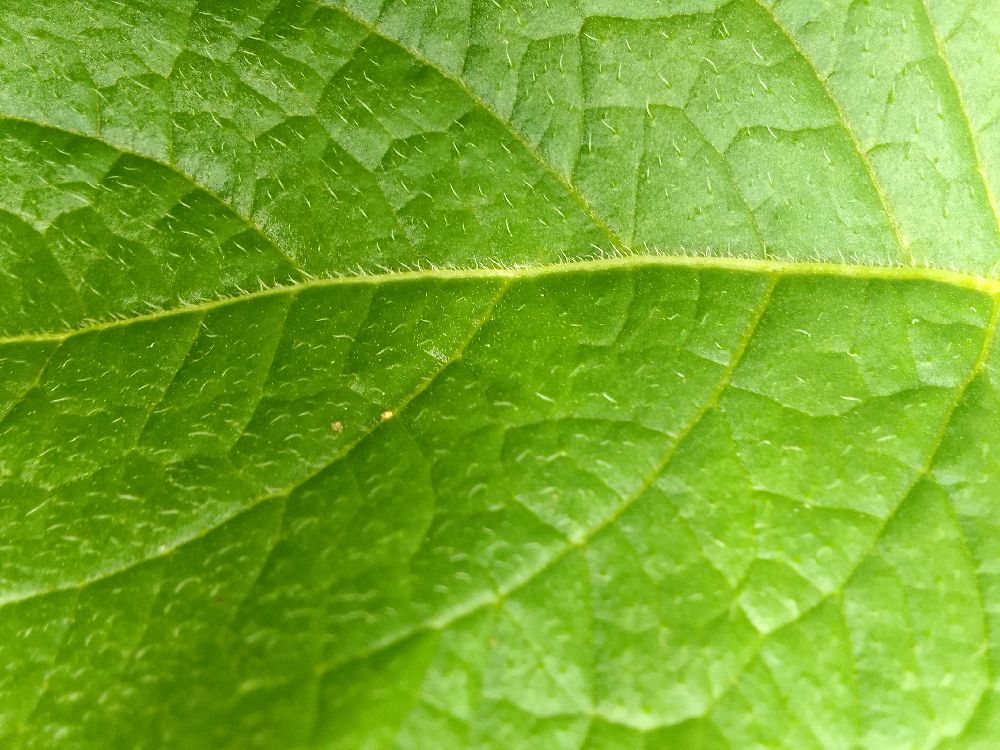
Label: Healthy